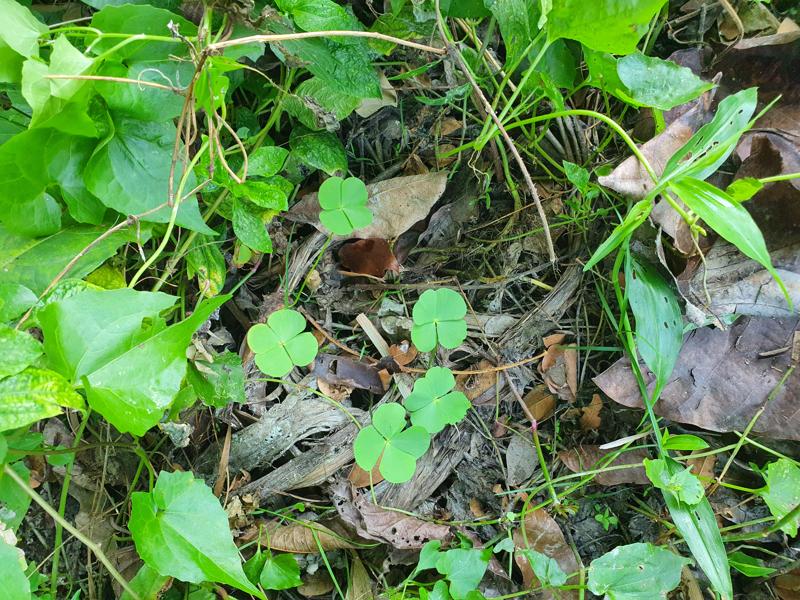
Weed species: Marsilea minuta